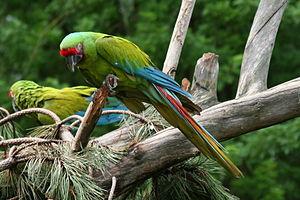
L'Ara de Buffon, également appelé Grand Ara vert, est une espèce d'ara, de la famille des Psittacidae.